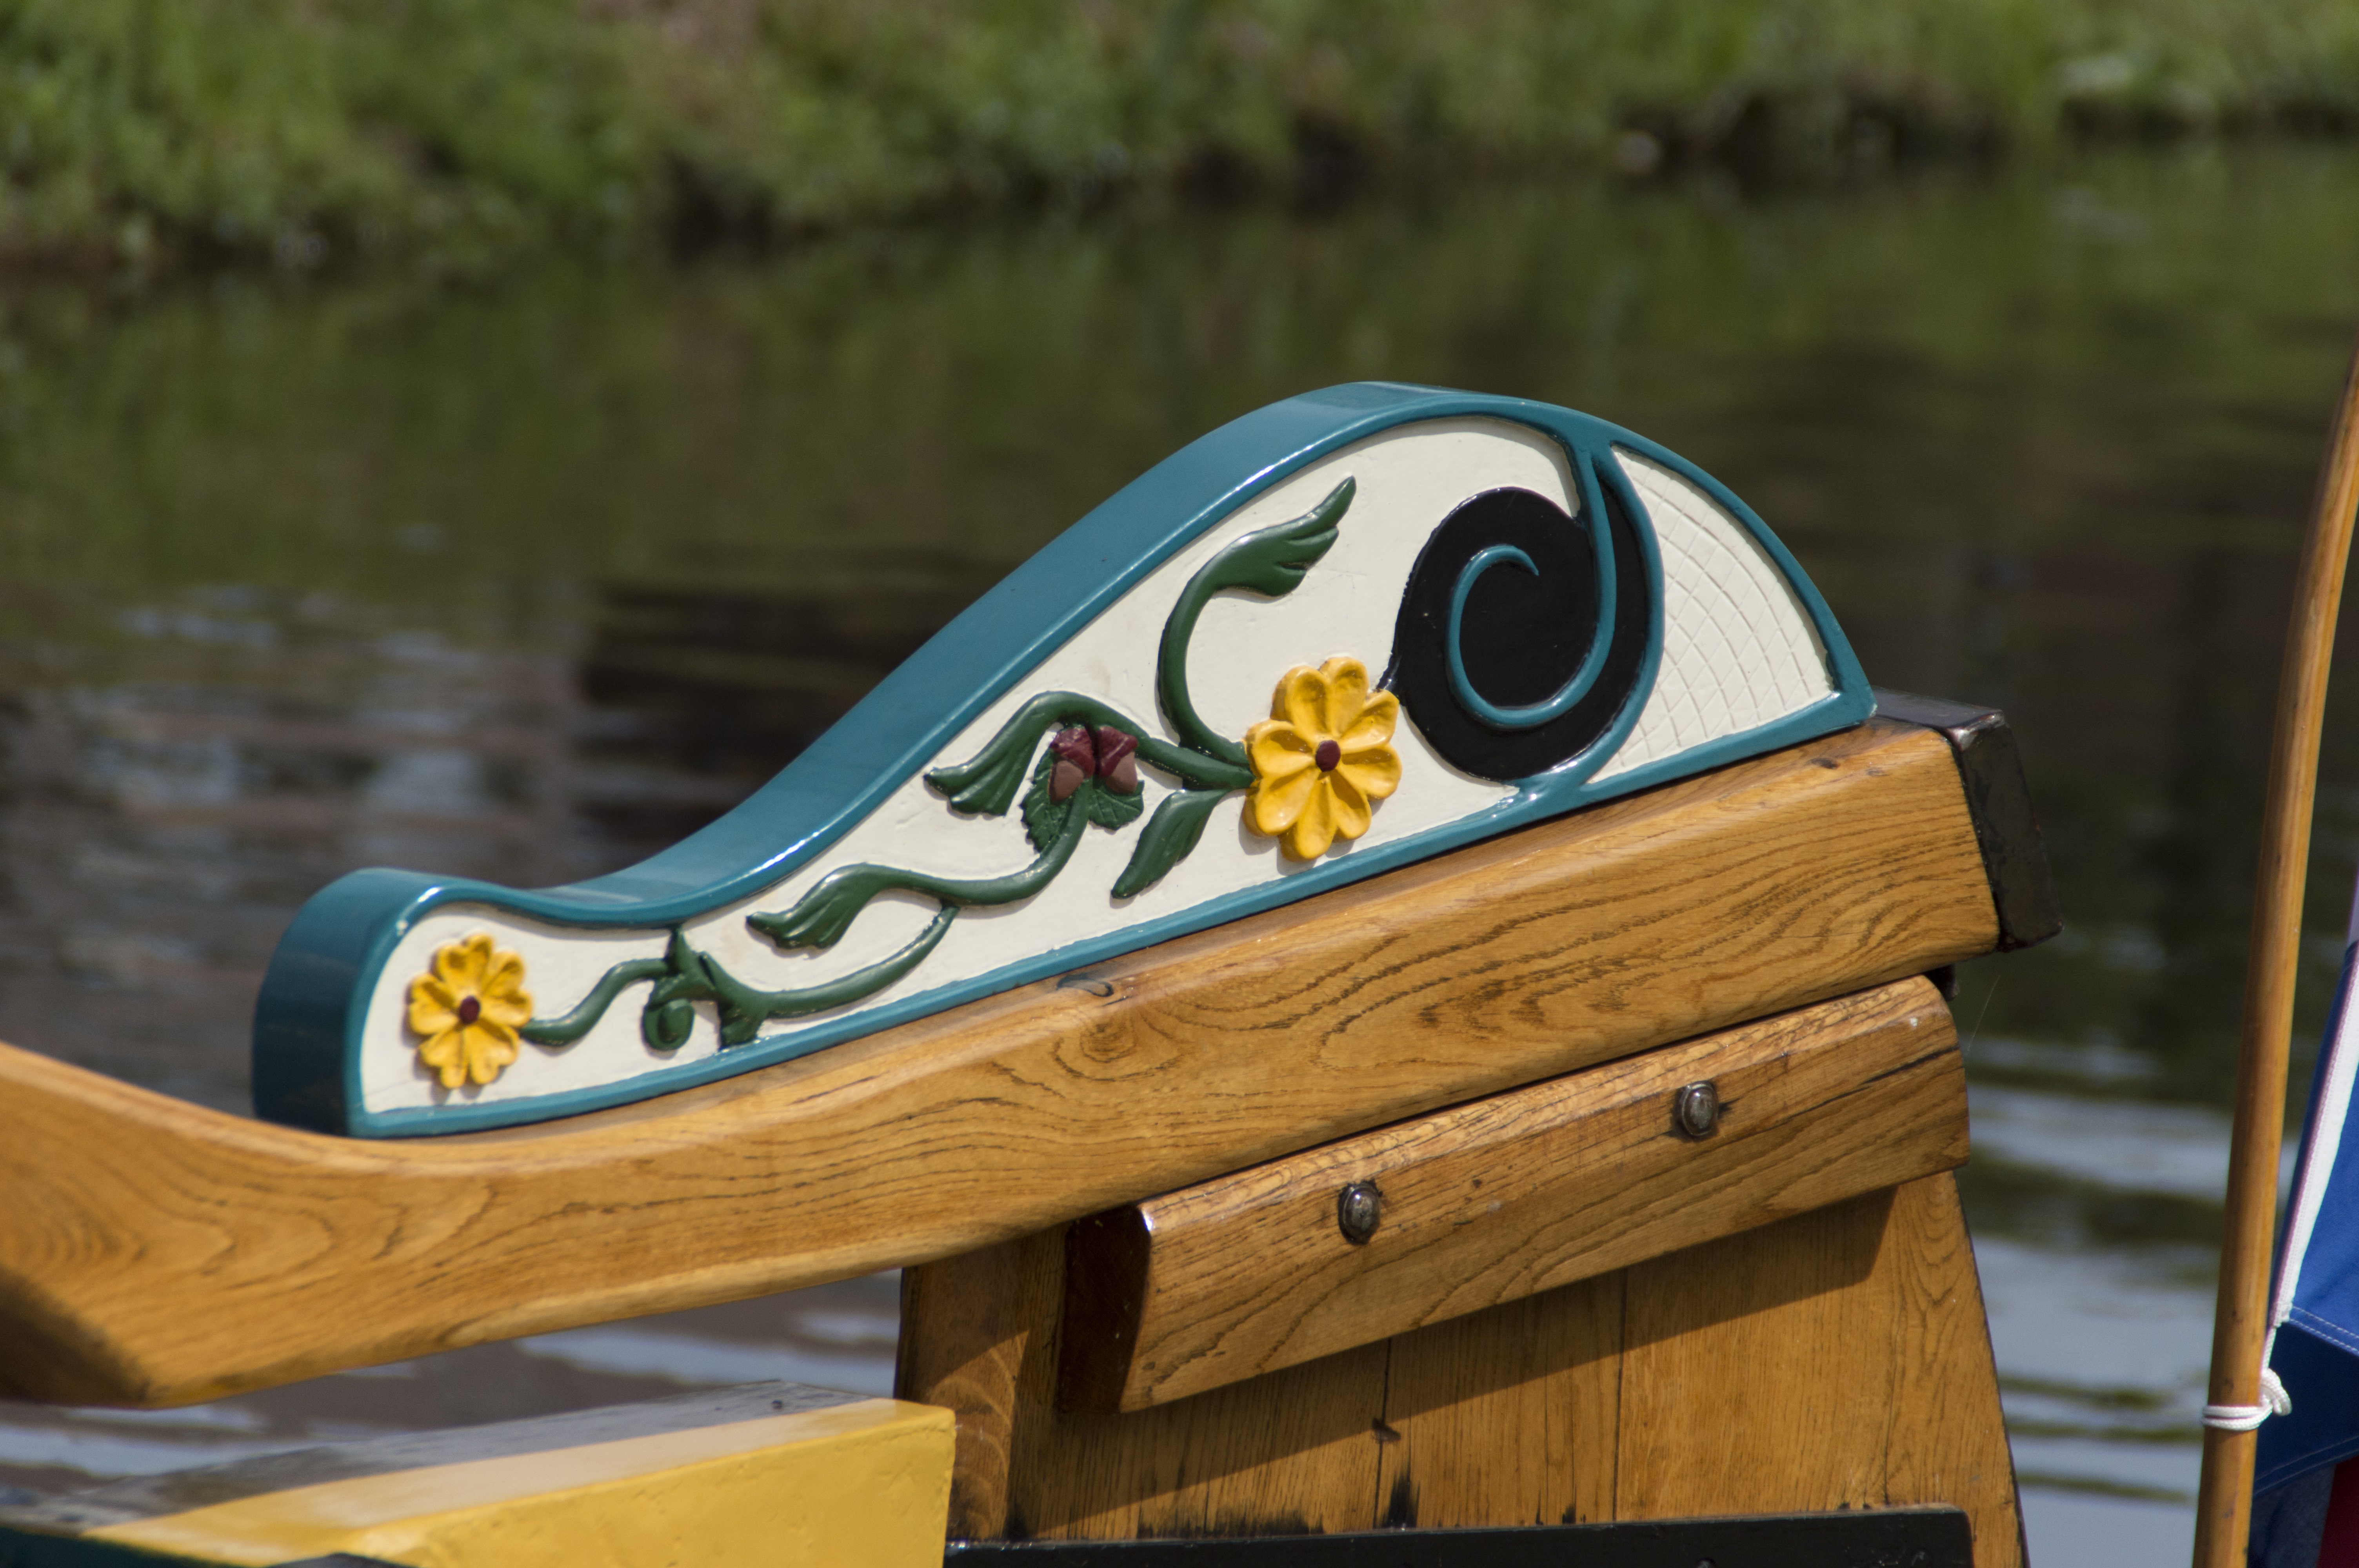
wood, boat, antique, ship, canoe, vehicle, blue, yellow, boating, watercraft, stir, paint work